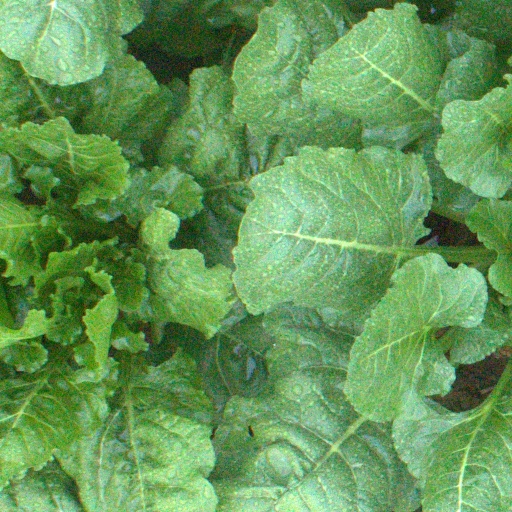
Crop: sugar beet